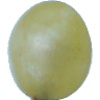
Label: Grape White 1